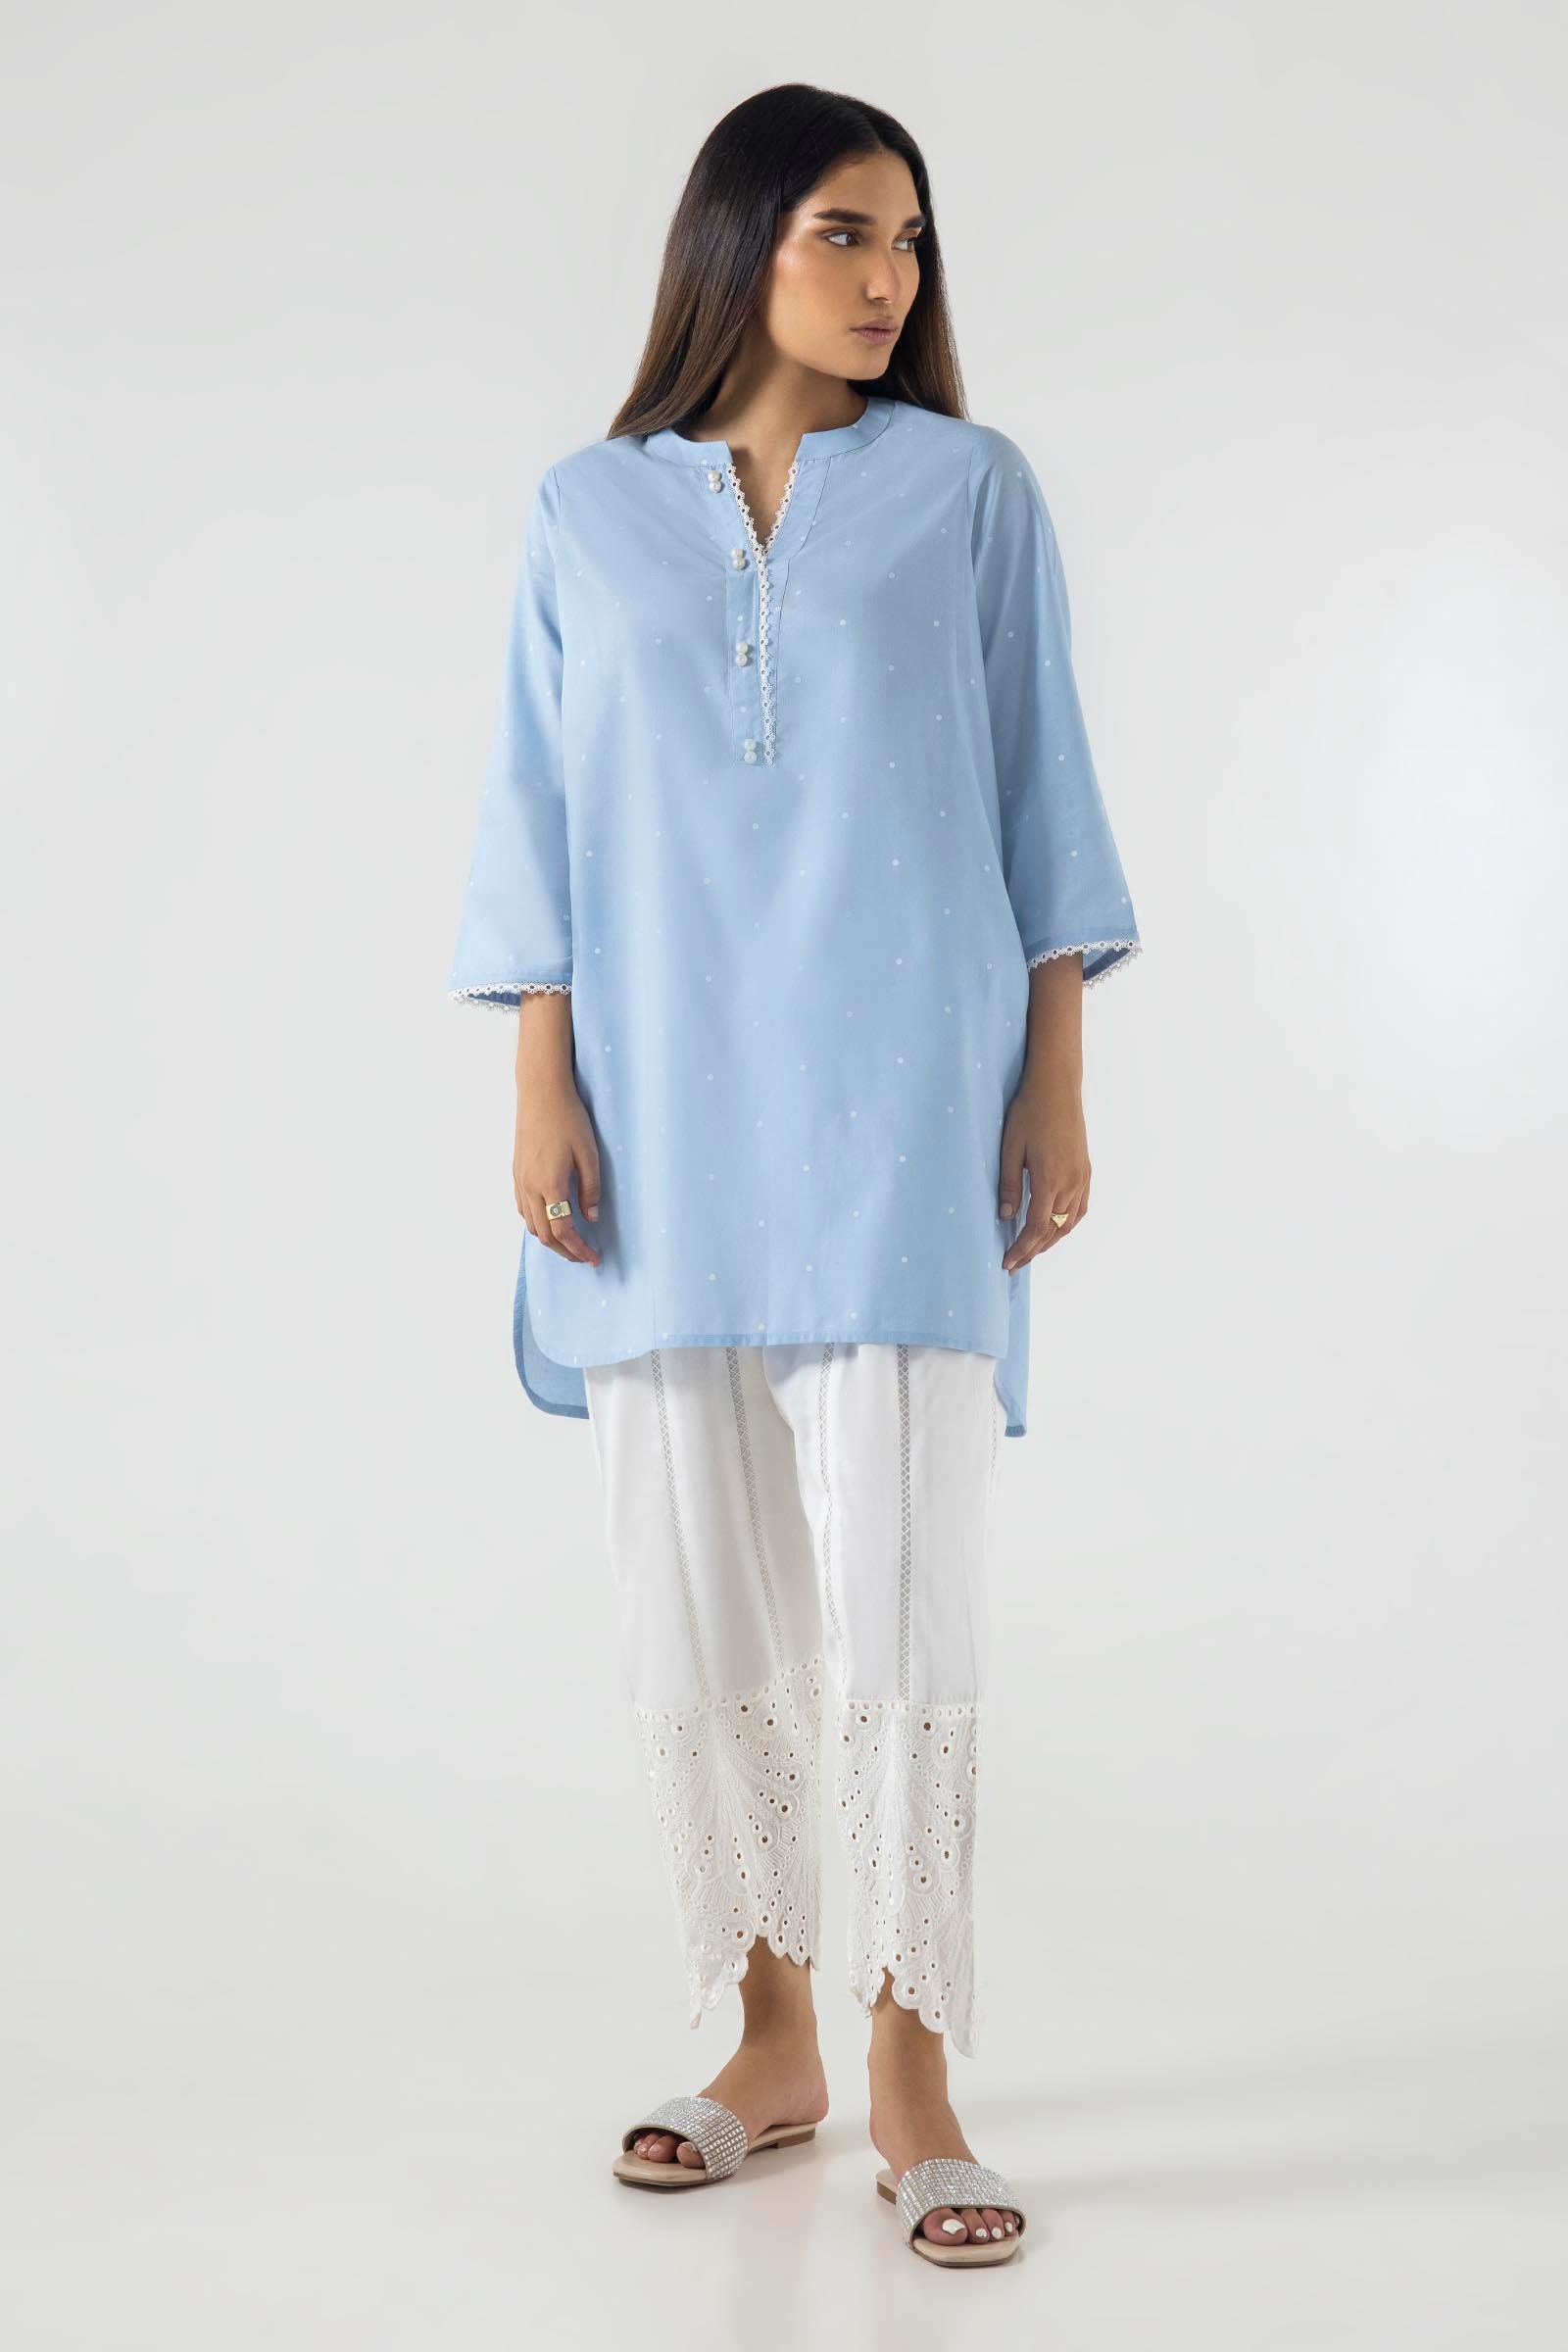
blue karla tunic top